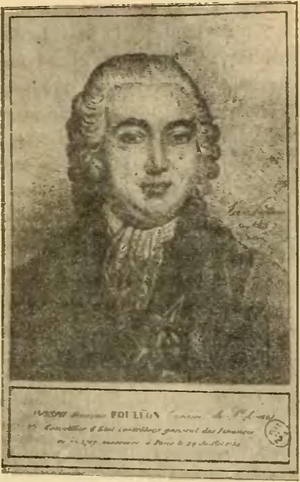
Portrait du fermier-général Foullon dans l'Histoire socialiste de la France contemporaine (tome I). Il est écrit en-dessous ""JOSEPH François FOULLON (3 mots indéchiffrables) Conseiller d'État, (conseiller/contrôleur) général des Finances (4 mots indéchiffrables) à Paris le 22 Juillet 1789."